Zanaetchiski Dom

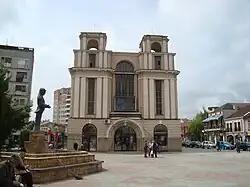
Front side of the building

Zanaetchiski Dom is a building in Kumanovo, North Macedonia.